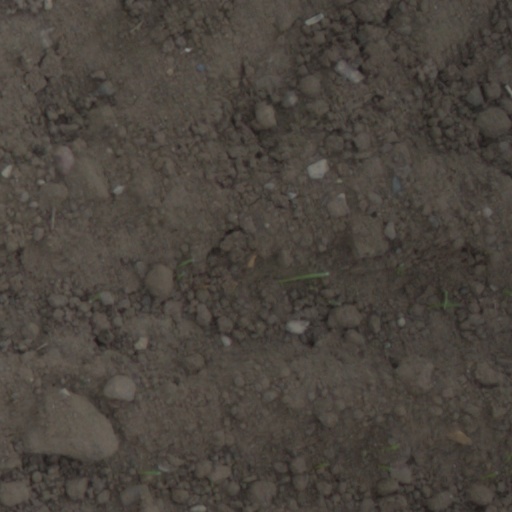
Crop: wheat